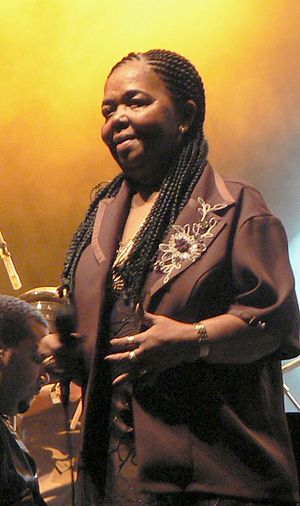
Cesária Évora
Cesária Évora
"Cesária Évora var en sangerinde fra Kap Verde. Hun sang i musikgenren morna. Évora blev også kendt som ""barfodsdivaen"", da hun havde for vane at optråde i bare fødder. Sit internationale gennembrud fik hun med sit fjerde album, der kom på gaden i 1992.